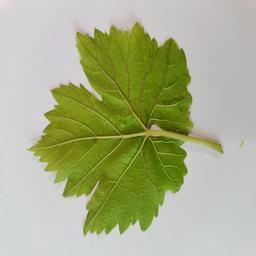
Label: Healthy Leaves